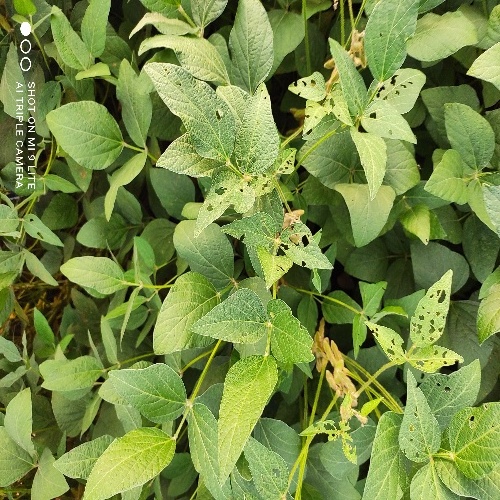
Label: Caterpillar